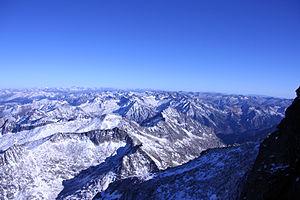
Voyage à la Maladetta est un livre écrit par Albert de Franqueville. Publié en 1845, il relate la première ascension du pic d'Aneto, point culminant des Pyrénées, qui eut lieu en juillet 1842, l'auteur étant l'un des six membres de l'expédition.